Herschel Museum of Astronomy

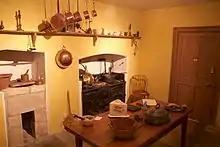
The kitchen

The kitchen incorporates a Victorian cast iron range and a stone flag floor. It contains a replica Georgian house based on the museum's building, which is fully furnished inside.